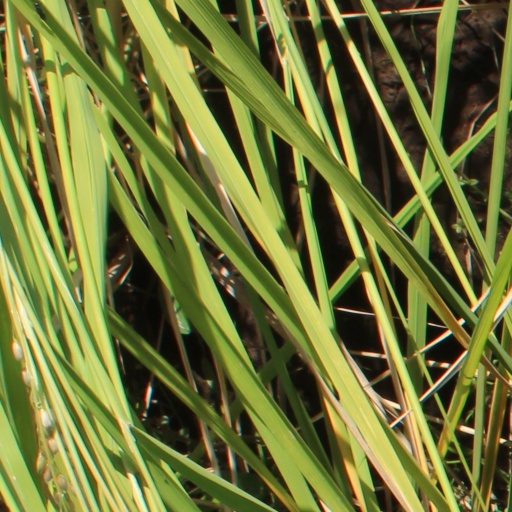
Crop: rice